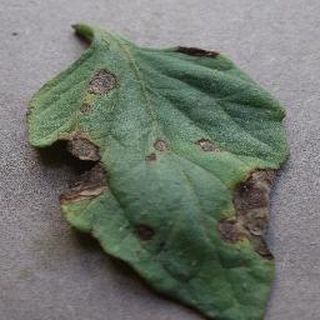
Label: tomato_early_blight